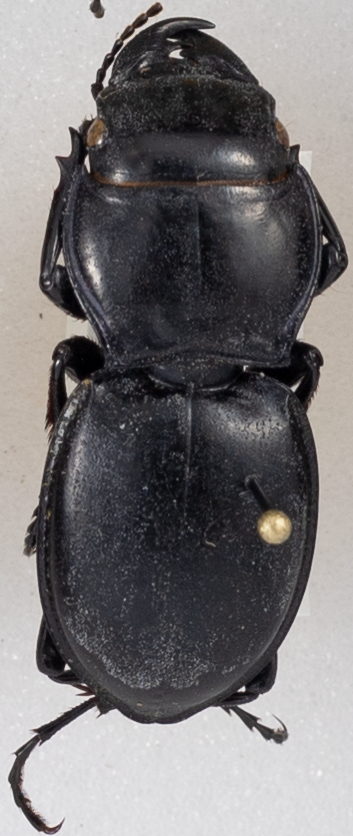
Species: Pasimachus californicus
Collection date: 2015-08-04
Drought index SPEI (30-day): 0.84
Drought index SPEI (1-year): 0.8
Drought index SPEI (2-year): -0.62